Del Pratt

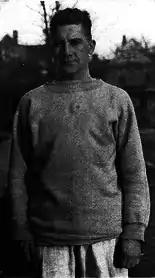
Pratt as an assistant football coach at the University of Michigan, 1920

His career batting average was .292 over twelve seasons, with an on-base percentage of .345. He had a total of 979 RBIs and 857 runs scored. Pratt hit better than .300 six times.